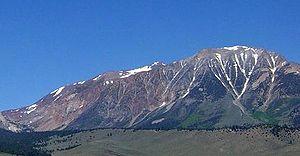
Le mont Gibbs est un sommet de la Sierra Nevada, aux États-Unis. Il culmine à 3 895 mètres d'altitude à la frontière entre le comté de Mono et le comté de Tuolumne et entre la Yosemite Wilderness, dans le parc national de Yosemite, et l'Ansel Adams Wilderness, dans la forêt nationale d'Inyo, en Californie.